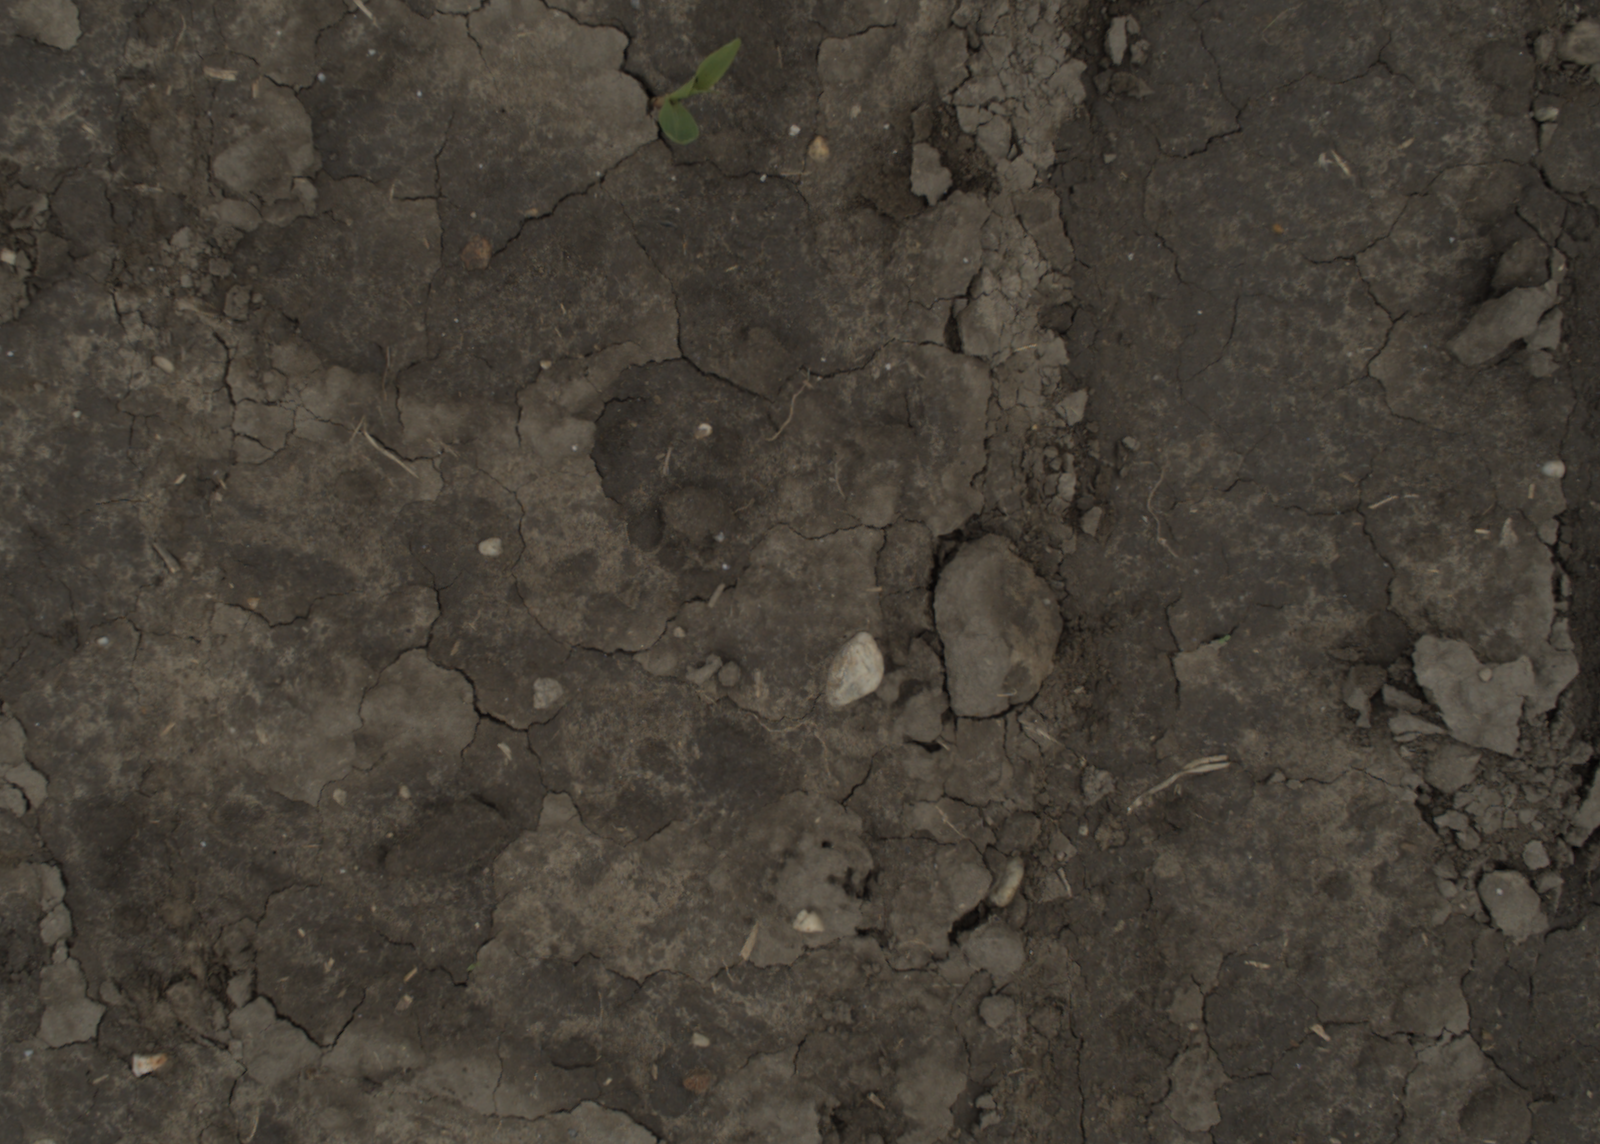
Capture date: 29.09.2021 14:00:30
Weather: cloudy
Wind: medium
Seeding date: 02.09.2021
Plant canopy height (mm): 954